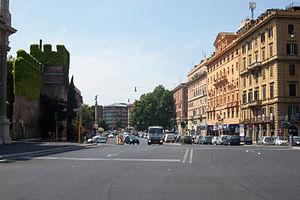
Le Corso d'Italia est une rue de Rome, qui longe le mur d'Aurélien. La voie part de la Porta Pinciana et se termine dans le quartier de la Porta Pia, où la route le long des murs se poursuit sous le nom de viale del Policlinico.